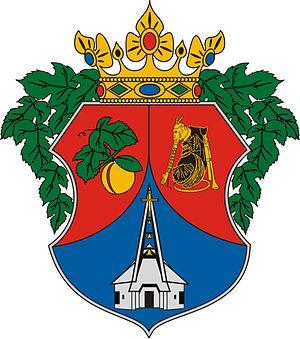
Domaszék est une ville du comitat de Csongrád, en Hongrie.